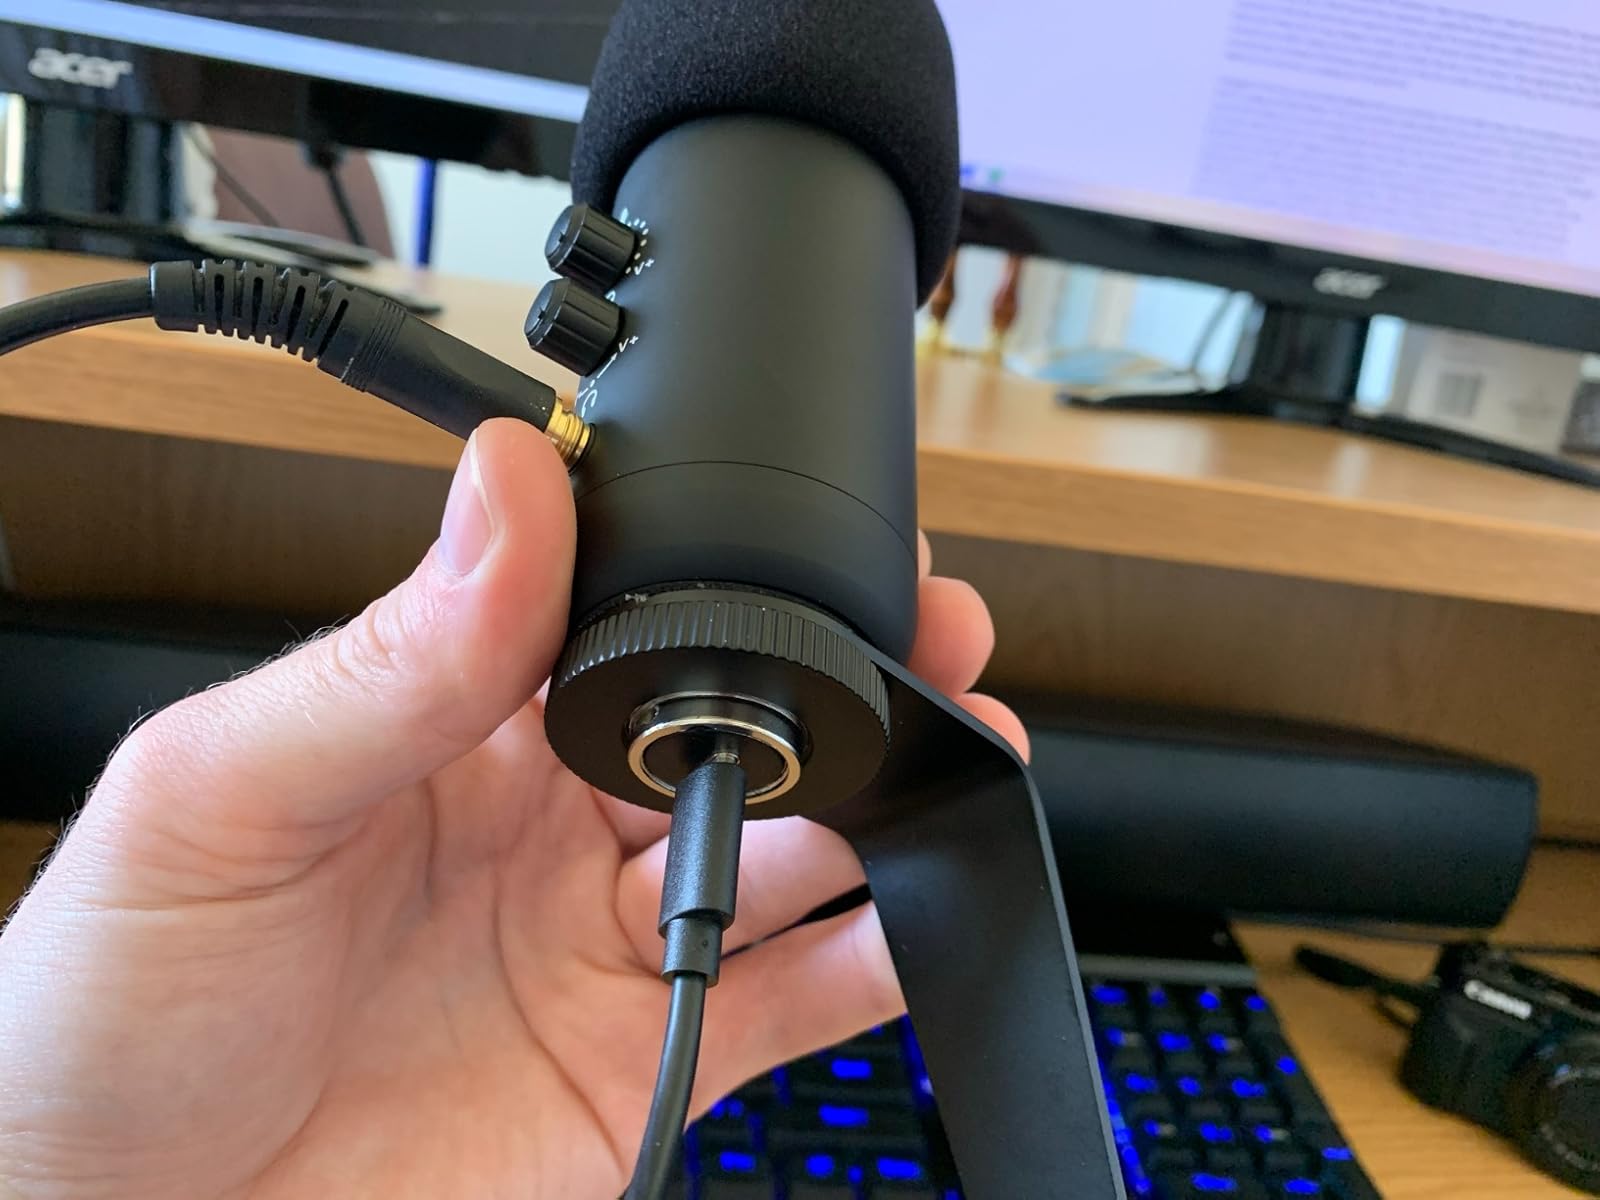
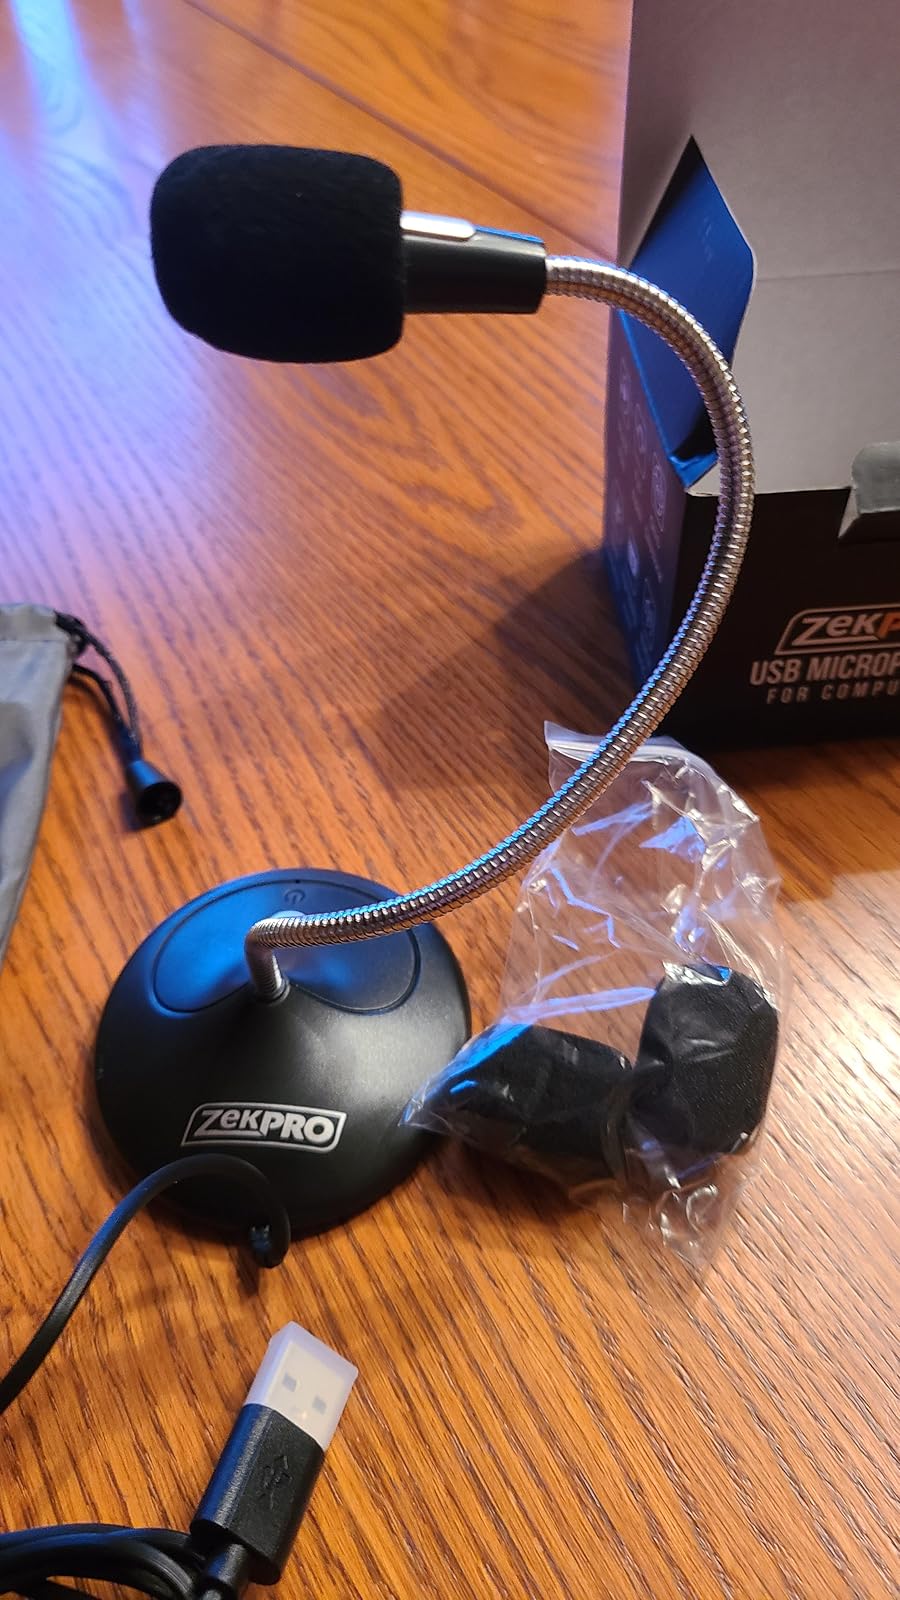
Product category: microphone
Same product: no